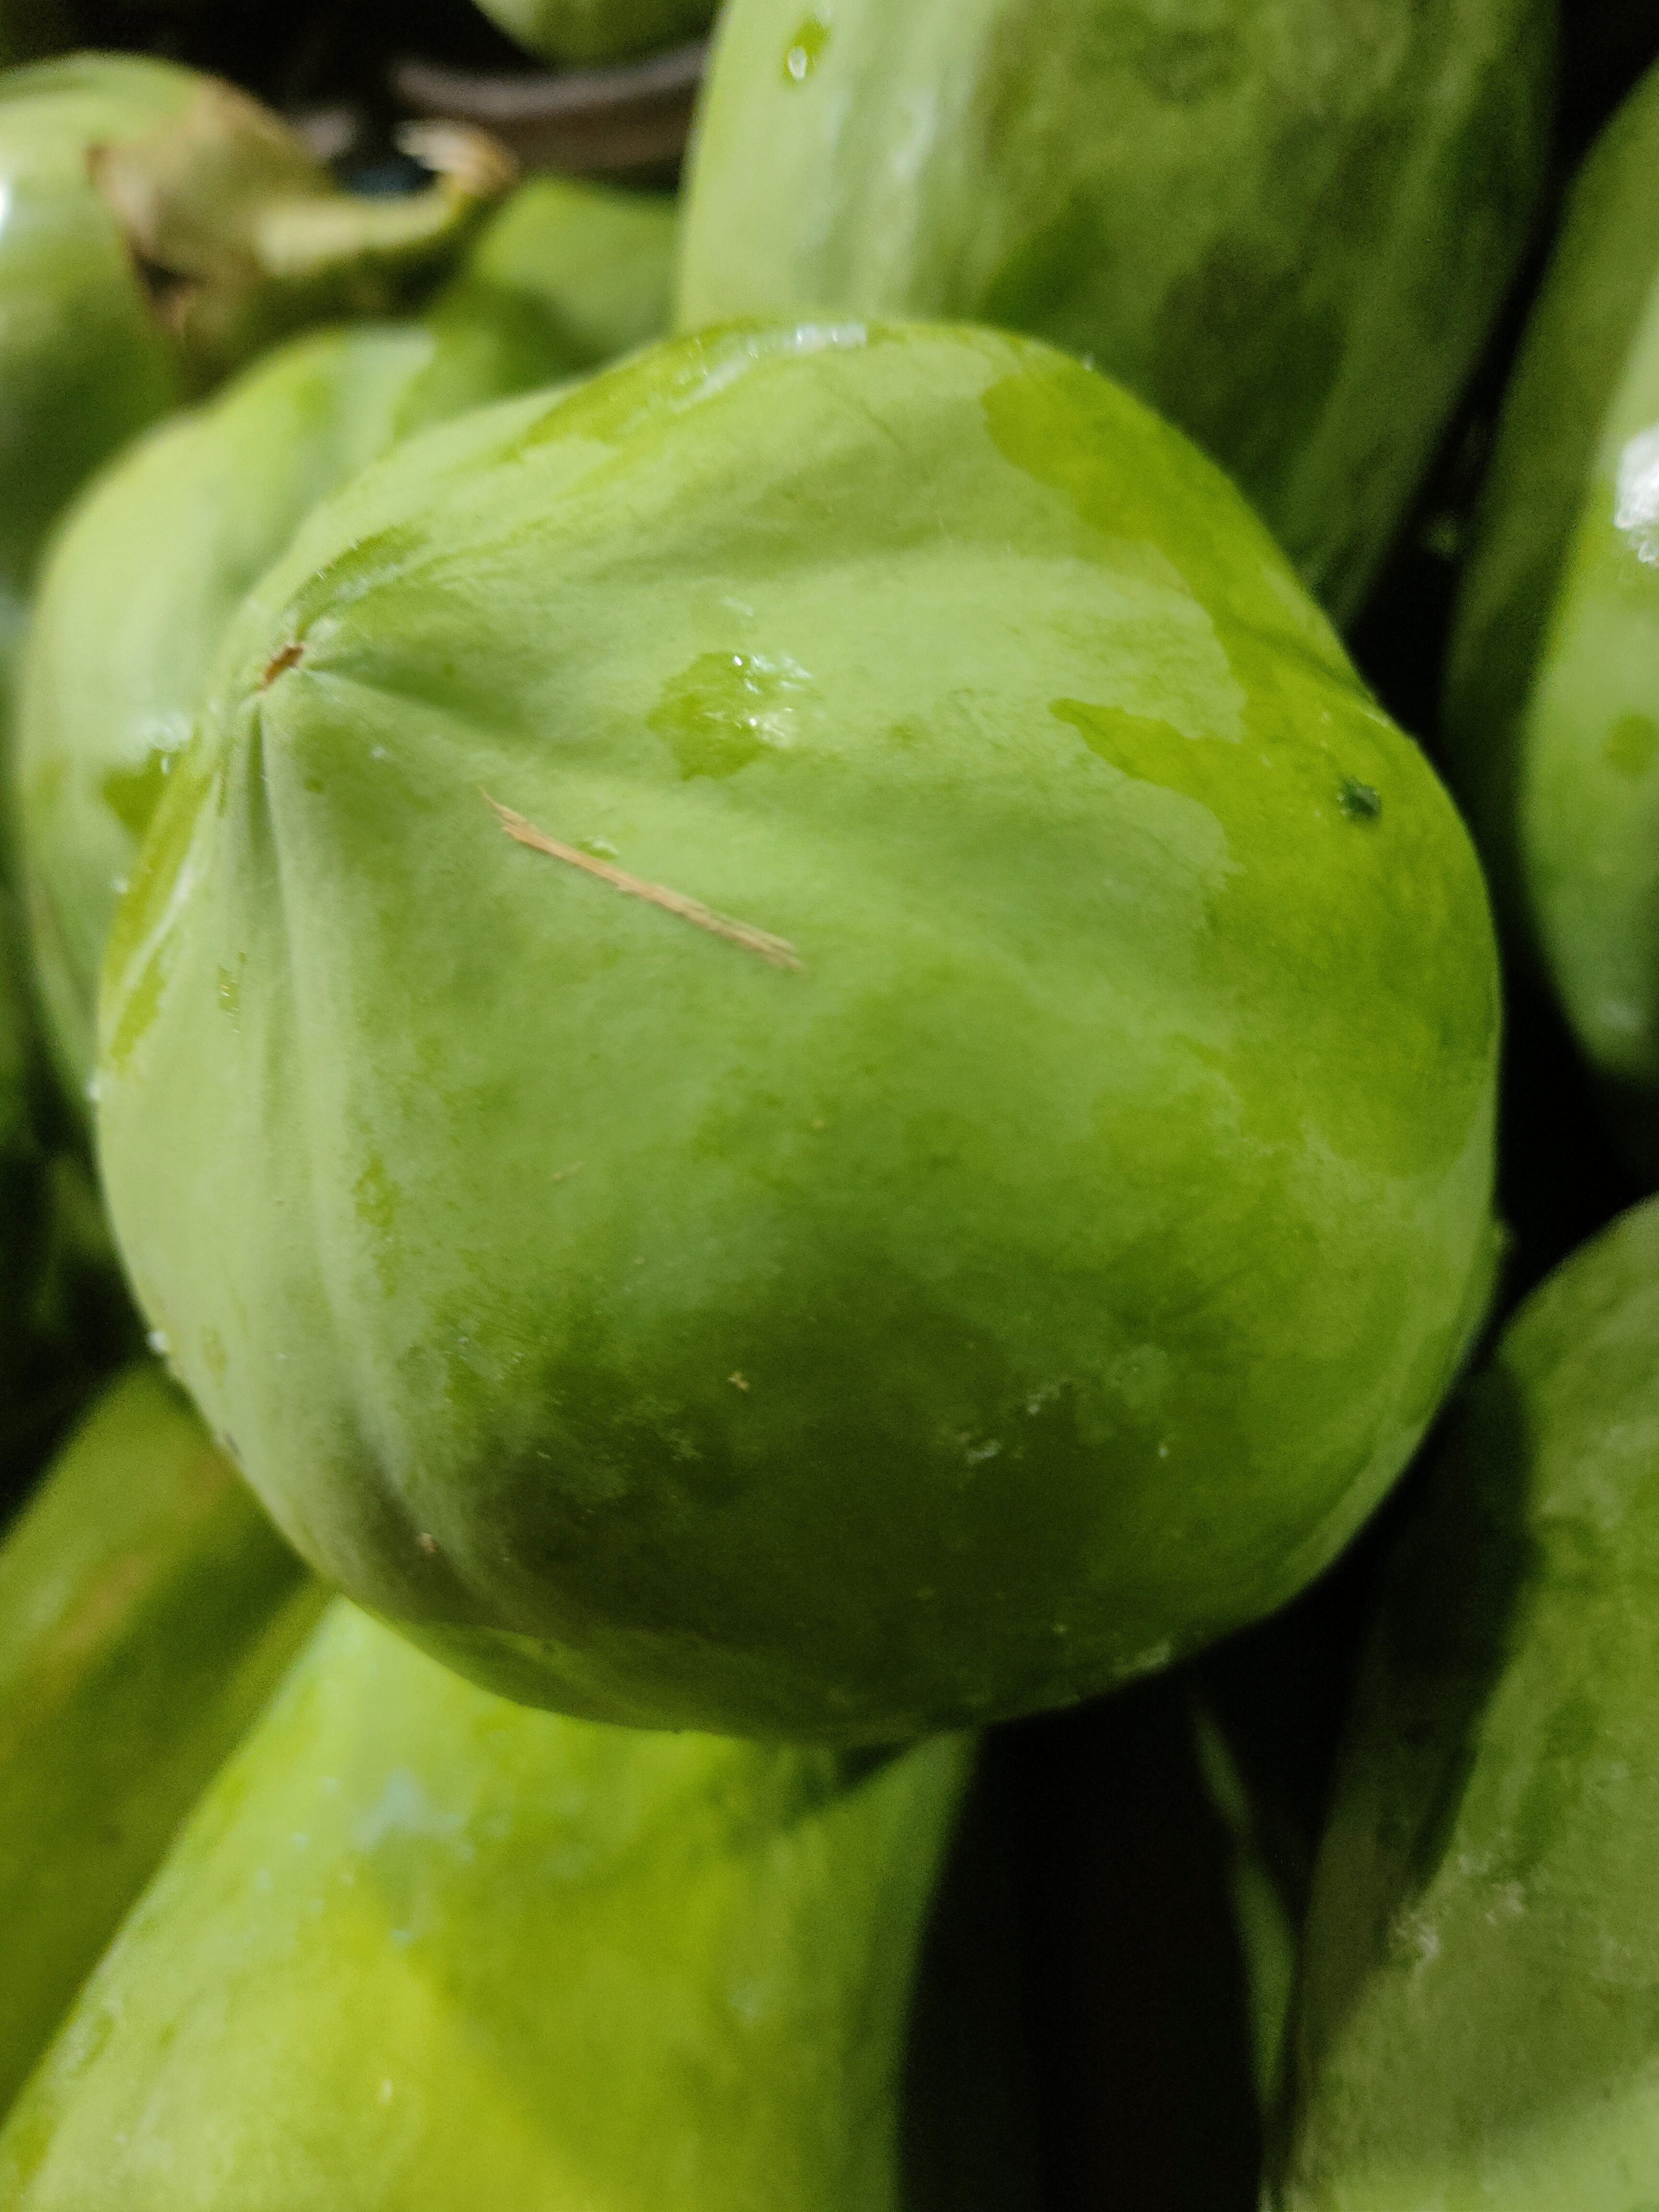
Label: Carica Papaya